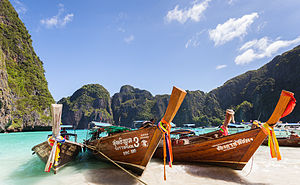
Phi Phi / Maya Bay stranden
Maya Beach på Phi Phi Leh, kendt som Stranden.
Phi Phi-øerne er en øgruppe i det sydlige Thailand mellem den større ø Phuket og fastlandet. Øerne hører administrativt under Krabi. Den største af øerne er Phi Phi Don, som er beboet.